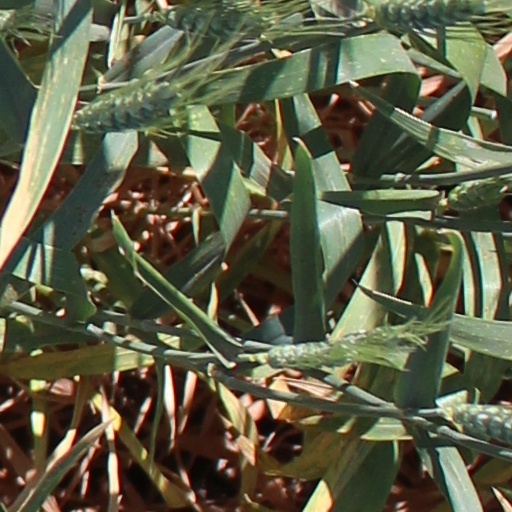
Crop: wheat